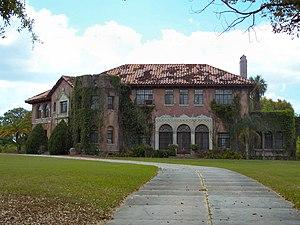
La ville de Howey-in-the-Hills est située dans le comté de Lake dans l’État de Floride, aux États-Unis. Sa population s’élevait à 1 098 habitants lors du recensement de 2010, estimée à 1 181 habitants en 2016.